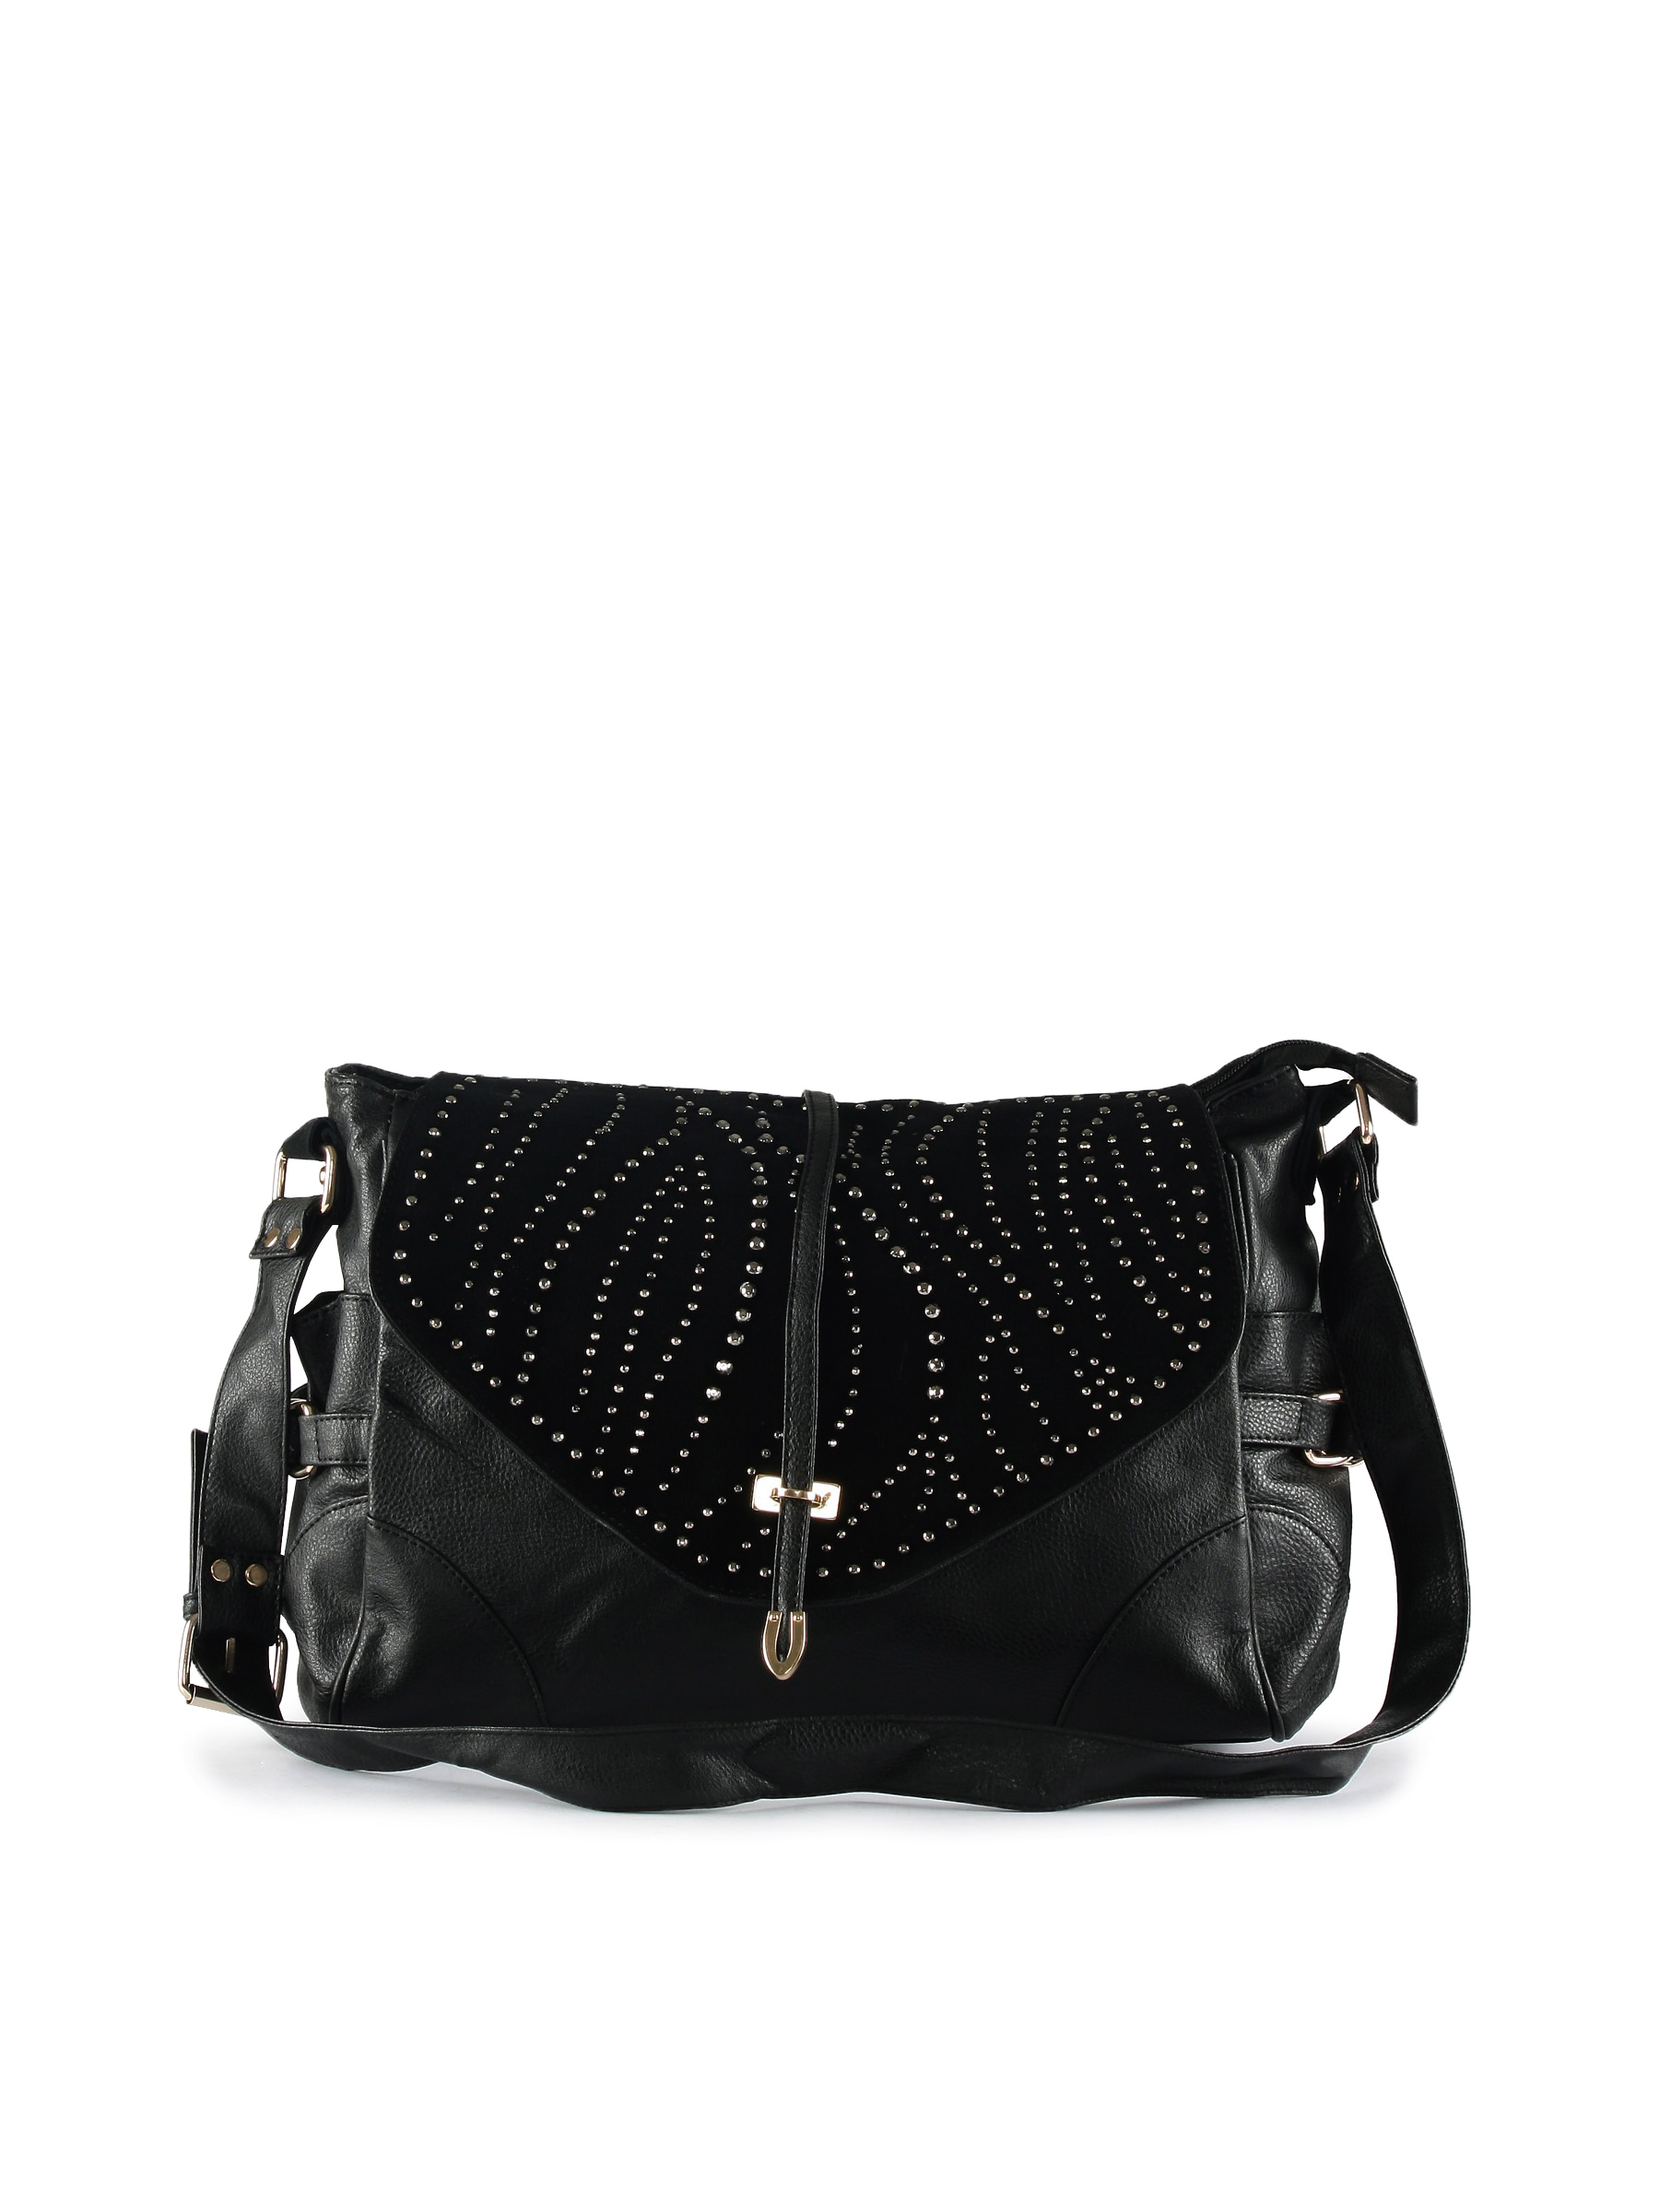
Kiara Women Sequins Black Handbag
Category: Accessories / Bags / Handbags
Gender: Women
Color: Black
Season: Winter 2015
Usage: Casual